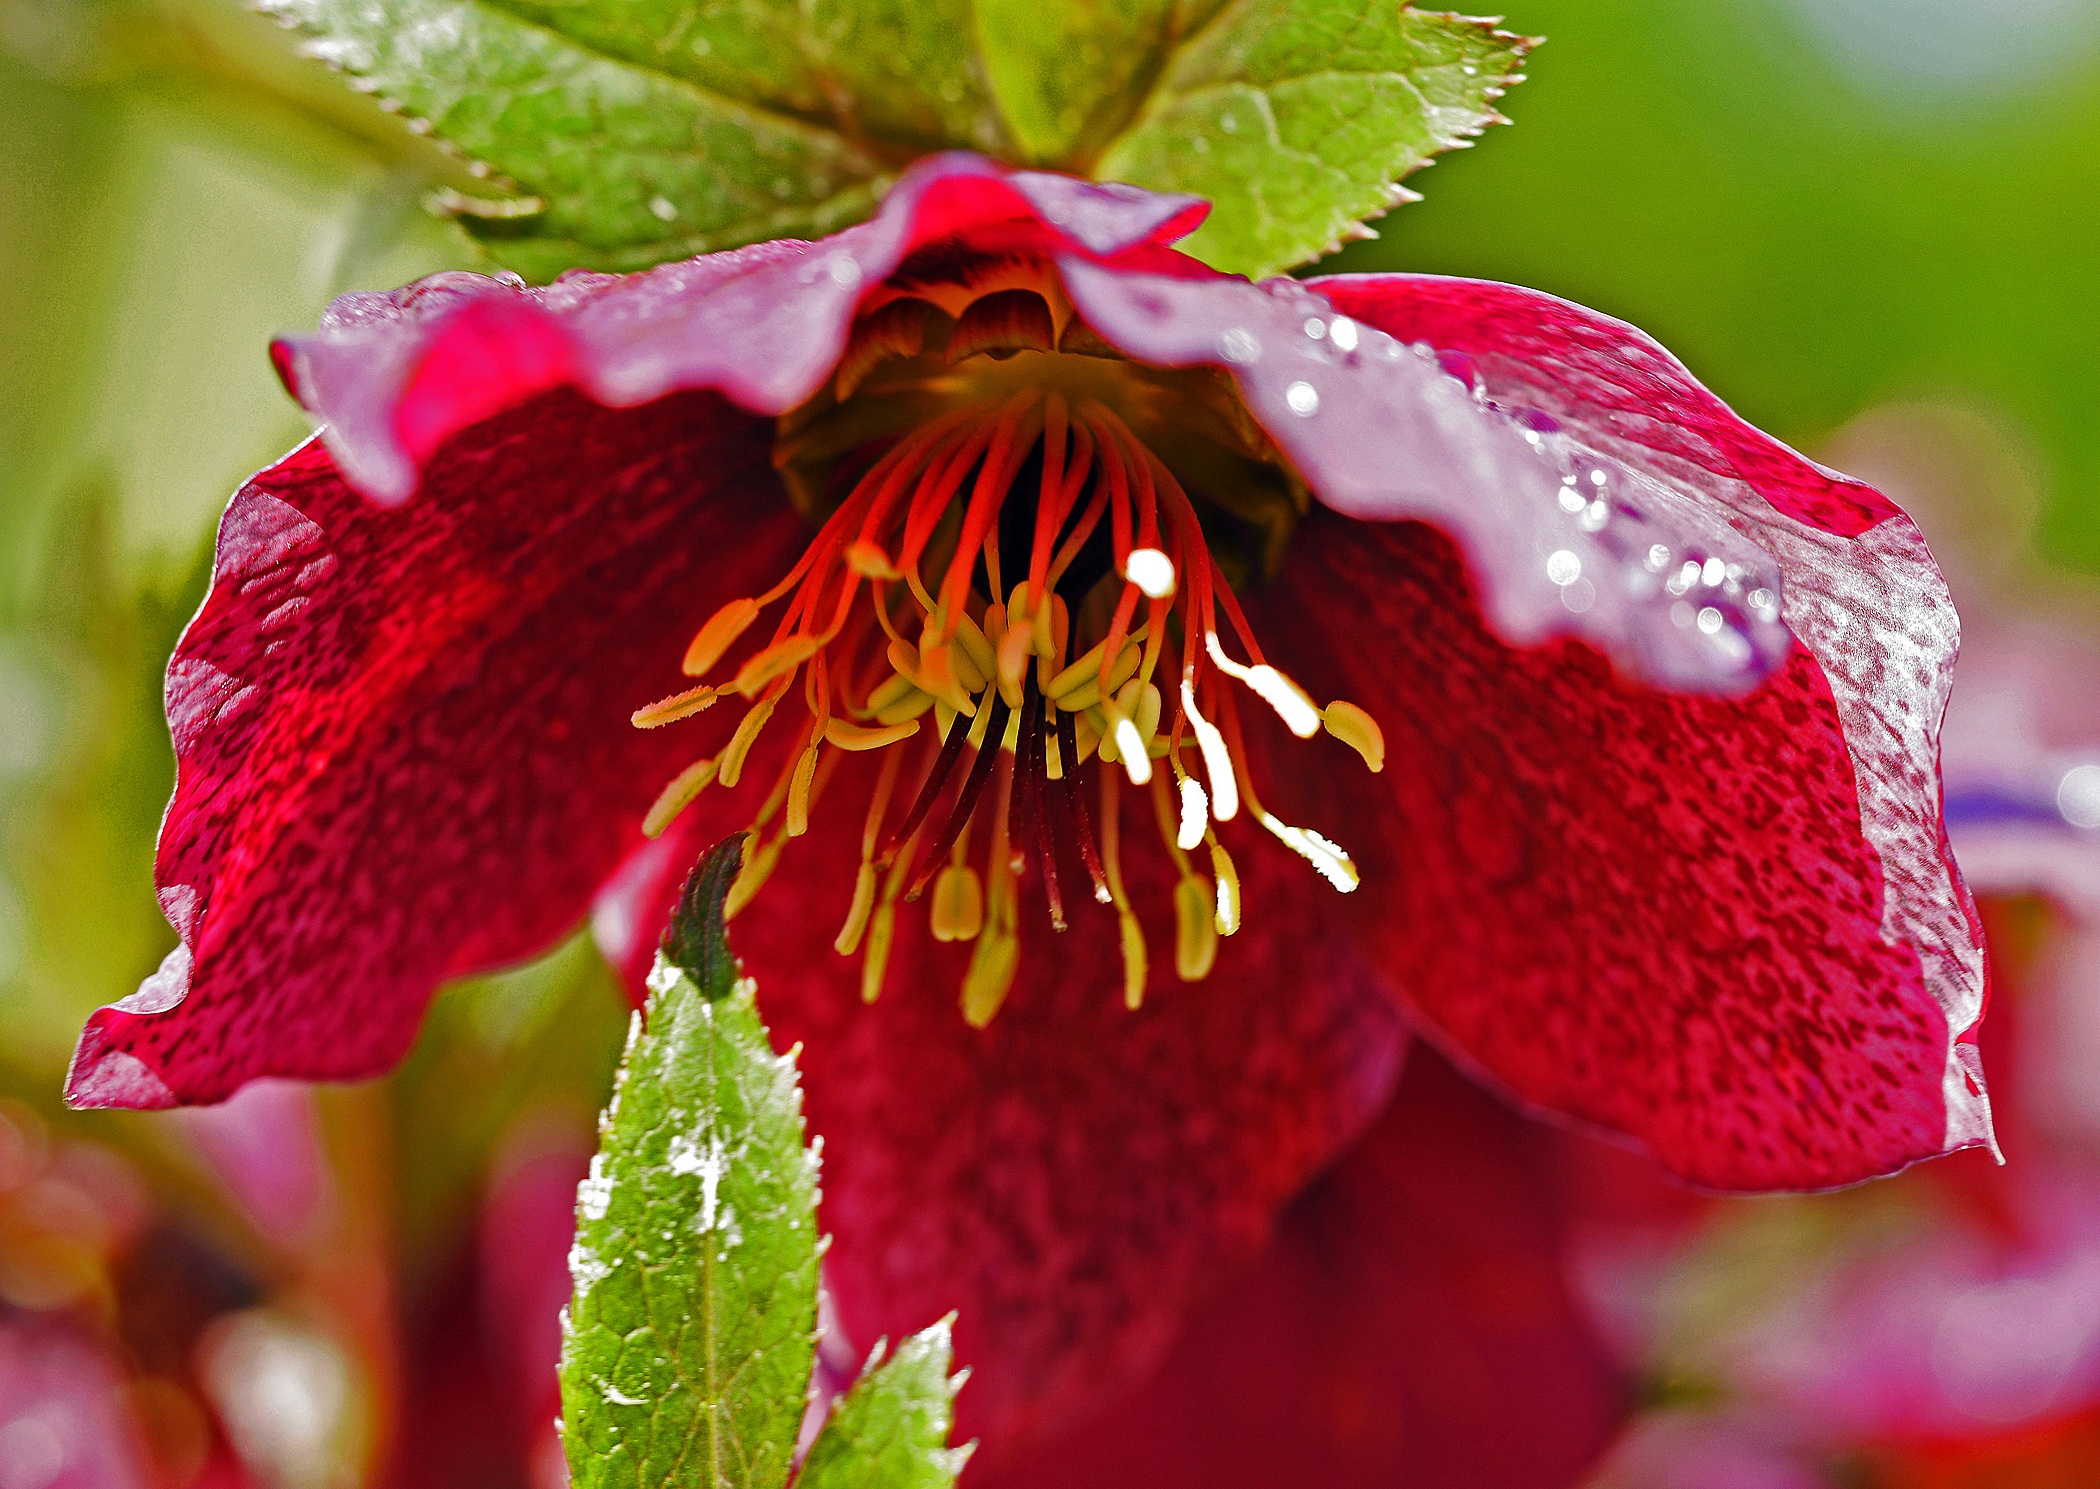
blossom, plant, photography, leaf, flower, petal, bloom, red, lush, botany, hanging, flora, wildflower, close up, march, drop of water, stamens, macro photography, harbinger of spring, flowering plant, early spring, christmas rose, land plant